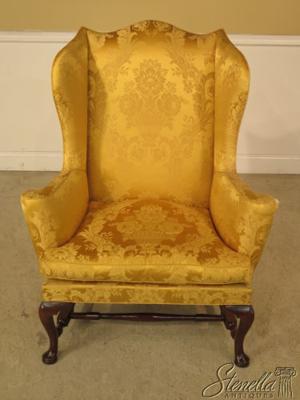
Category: chair